Answer in natural language. Which object is closer to mahogany wooden desk with storage drawers (highlighted by a red box), light brown wooden dresser with 10 drawers (highlighted by a blue box) or Pillow (highlighted by a green box)? Choose between the following options: light brown wooden dresser with 10 drawers (highlighted by a blue box) or Pillow (highlighted by a green box)
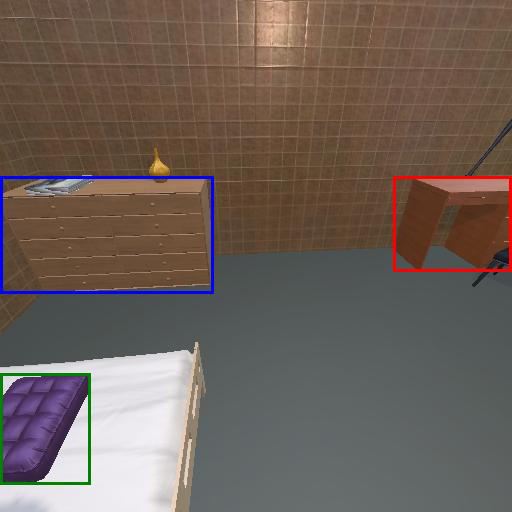
<answer>light brown wooden dresser with 10 drawers (highlighted by a blue box)</answer>